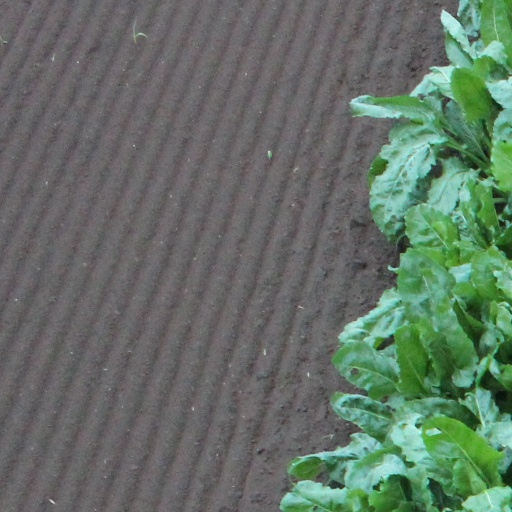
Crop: sugar beet